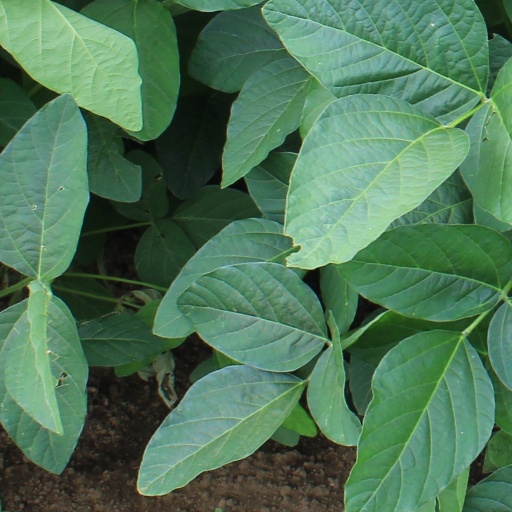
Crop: soybean